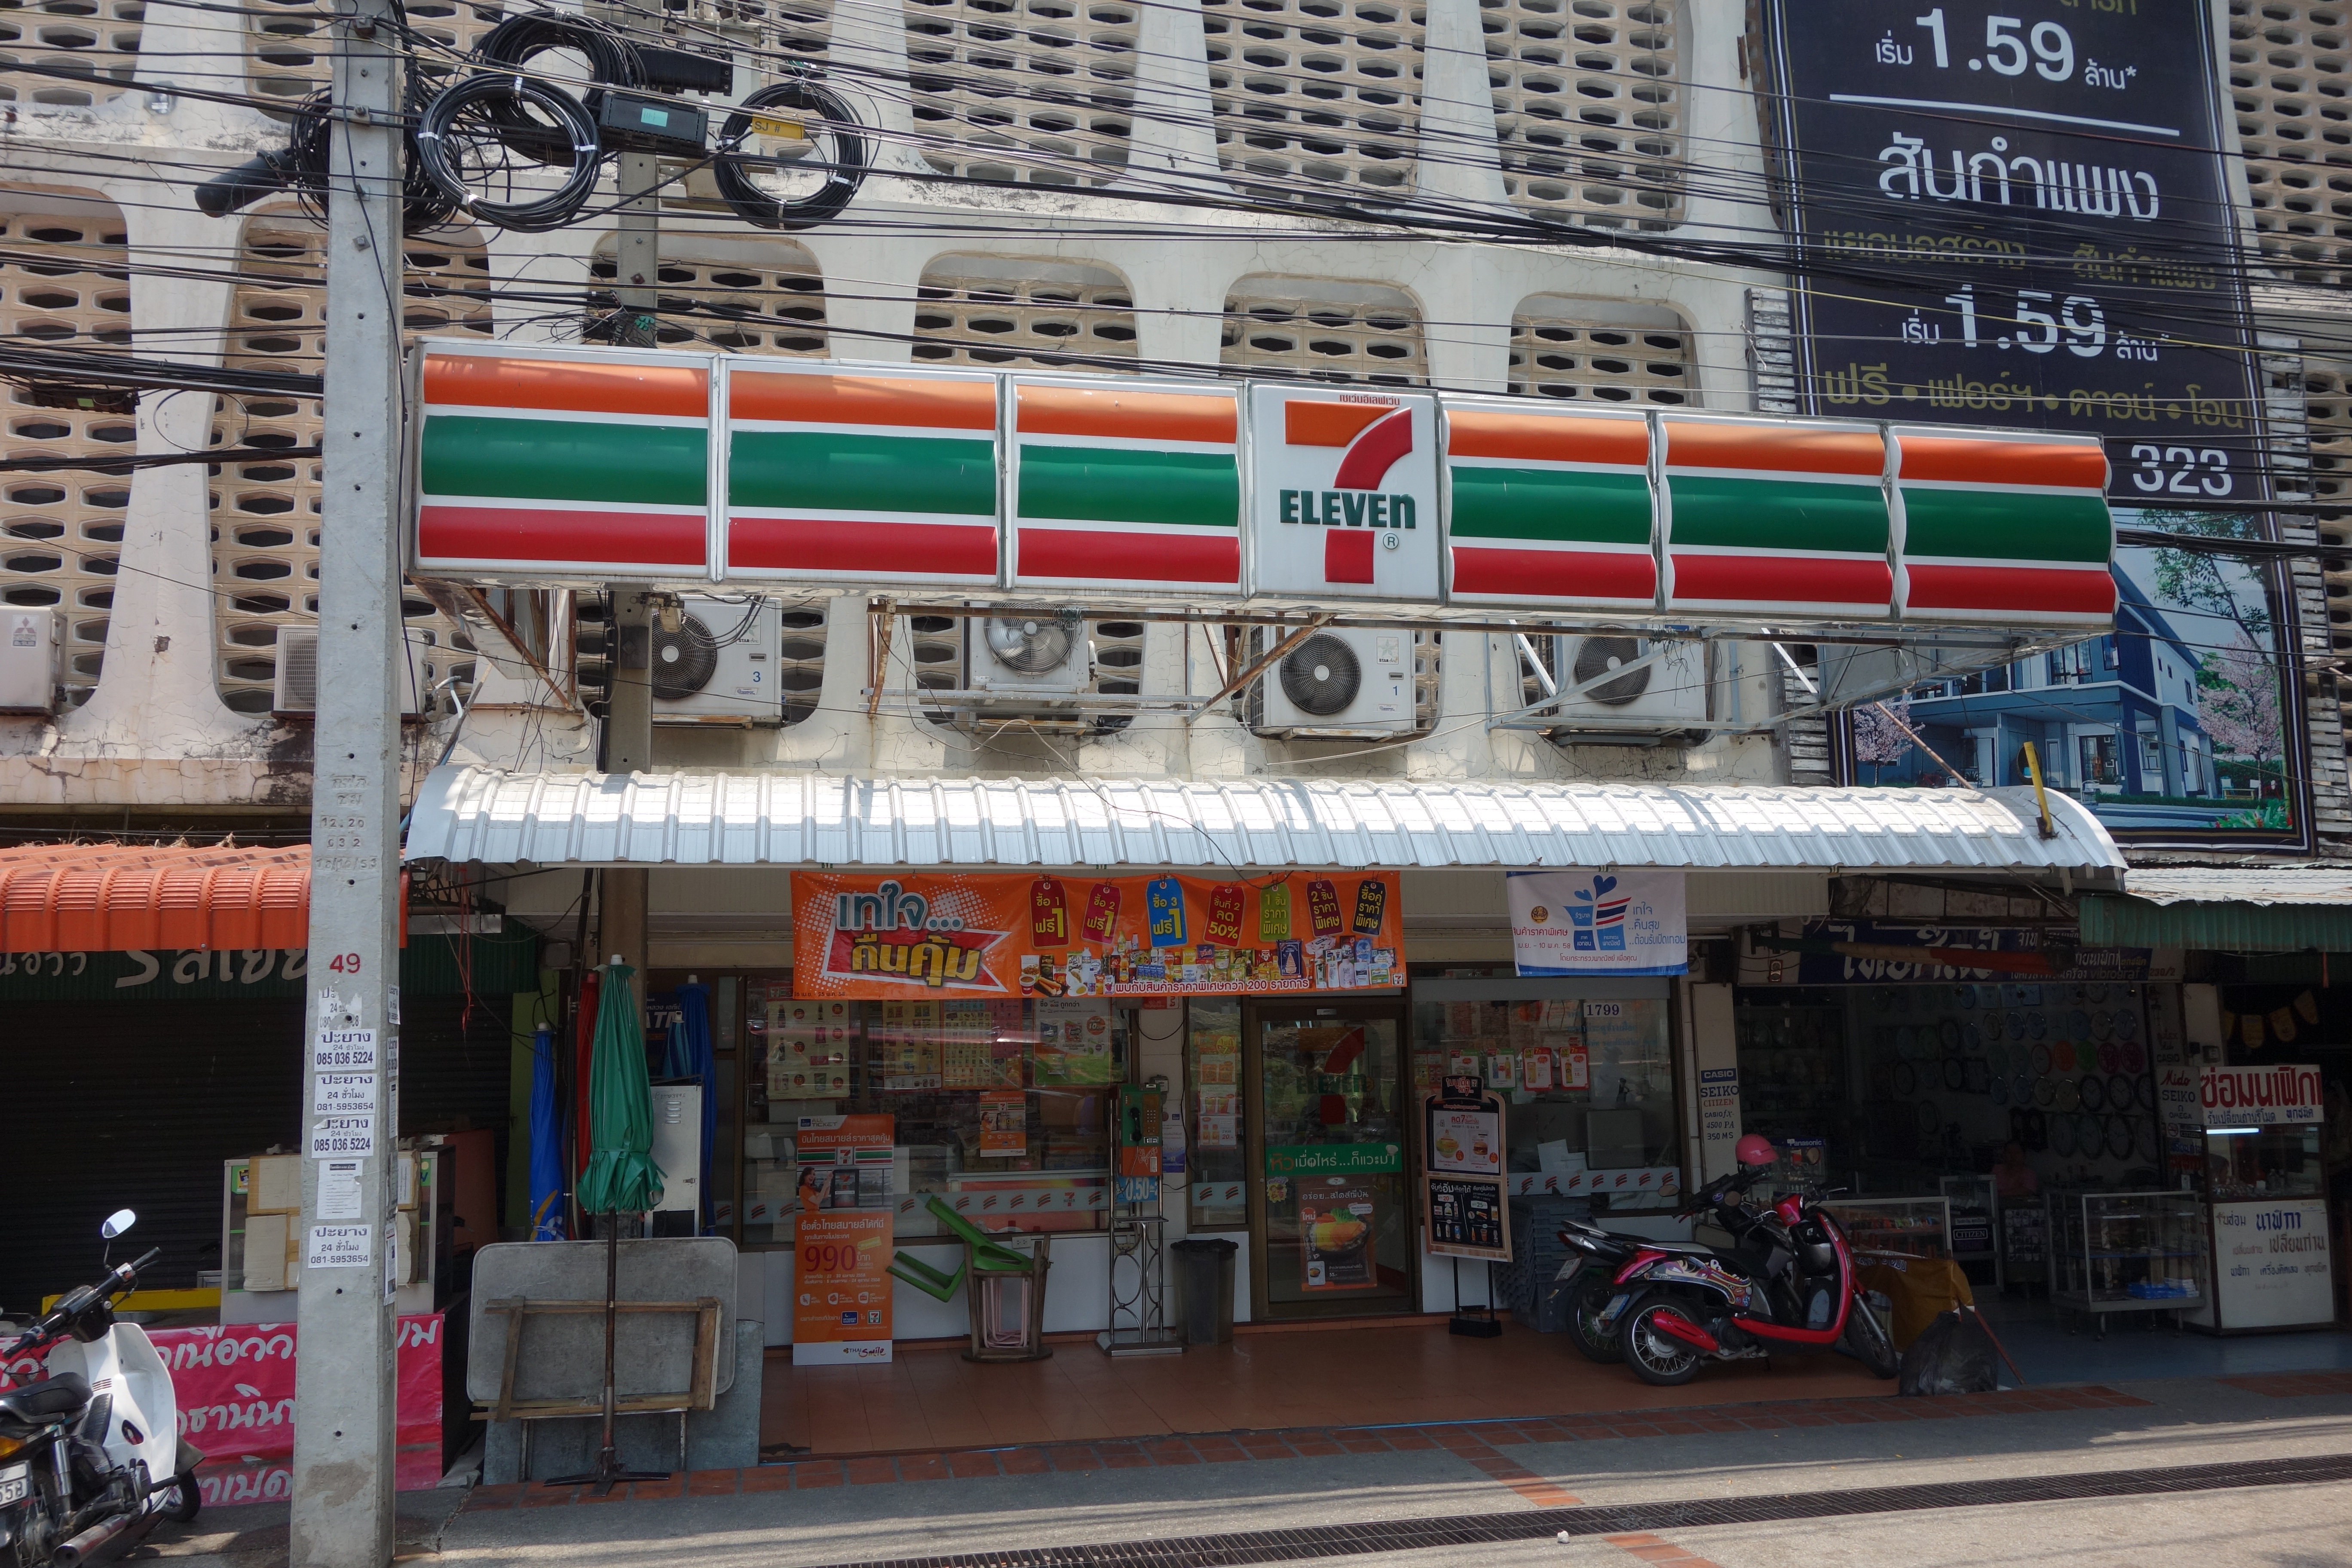
downtown, supermarket, retail, urban area, convenience store